Hay Fever (play)

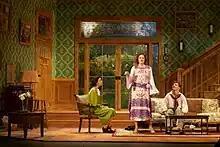
2015 student production of "Hay Fever" at University of Arkansas Theatre

A 1985 production at the Music Box Theatre in New York had a cast including Mia Dillon as Sorel, Robert Joy as Simon, Barbara Bryne as Clara, Rosemary Harris as Judith, Roy Dotrice as David, Campbell Scott as Sandy, Carolyn Seymour as Myra, Charles Kimbrough as Richard, and Deborah Rush.